Harry Potter and the Deathly Hallows – Part 1 (video game)

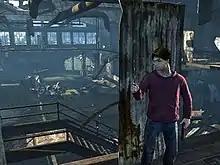
The game makes extensive use of a cover system similar to that of "Grand Theft Auto IV" and "Gears of War".

The gameplay for "Harry Potter and the Deathly Hallows – Part 1" is different from the previous games after developers decided it required a new direction to suit its growing adult audience. The player controls the character Harry Potter from a third-person over-the-shoulder camera, and is played in the style of a third-person shooter. The "Deathly Hallows – Part 1" game includes a progression system where Harry gains experience and can upgrade his spells.